Flexible-fuel vehicles in Brazil

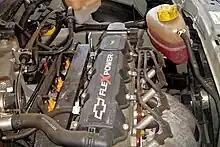
Typical Brazilian flexible-fuel engine with secondary gasoline reservoir for cold starting the engine at temperatures below 15 °C.

The Brazilian flexible fuel car is built with an ethanol-ready engine and one fuel tank for both fuels. The small gasoline reservoir for starting the engine with pure gasoline in cold weather, used in earlier ethanol-only vehicles, was kept in the first generation of Brazilian flexible-fuel cars, mainly for users of the central and southern regions, where winter temperatures normally drop below. An improved flex motor generation was launched in 2009 that allowed for the elimination of this secondary gas reservoir tank.